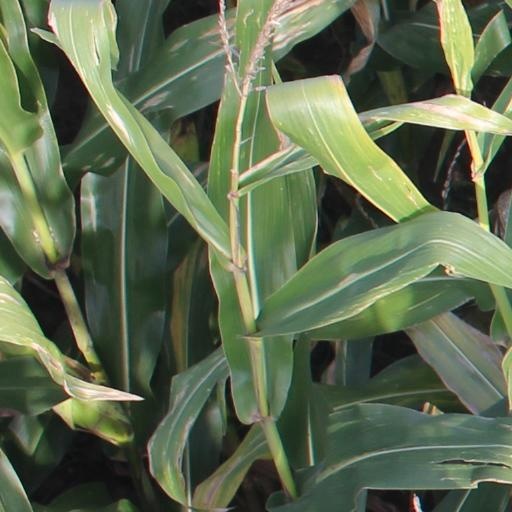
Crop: maize; corn